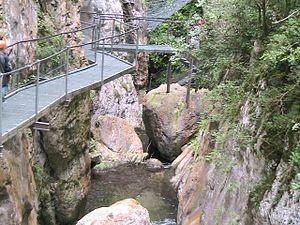
Gorges de la Fou (Arles-sur-Tech, Pyrénées-Orientales, France).